Edward Julius Berwind

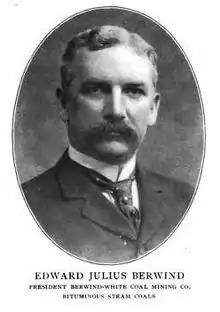

Edward Julius Berwind (June 17, 1848 – August 18, 1936) was an American coal baron who co-founded the Berwind-White Coal Mining Company with his brother Charles Frederick Berwind and Allison White. Berwind served as the second president of the company from 1890 to 1930. He was considered the largest single owner of coal properties in the United States and his agreements to supply coal to the United States Navy, Pennsylvania Railroad, and international shipping lines were considered a monopoly. He owned six coal companies and the Berwind National Bank. He served as a director for approximately 50 companies including banks, coal, railway, and international shipping companies.